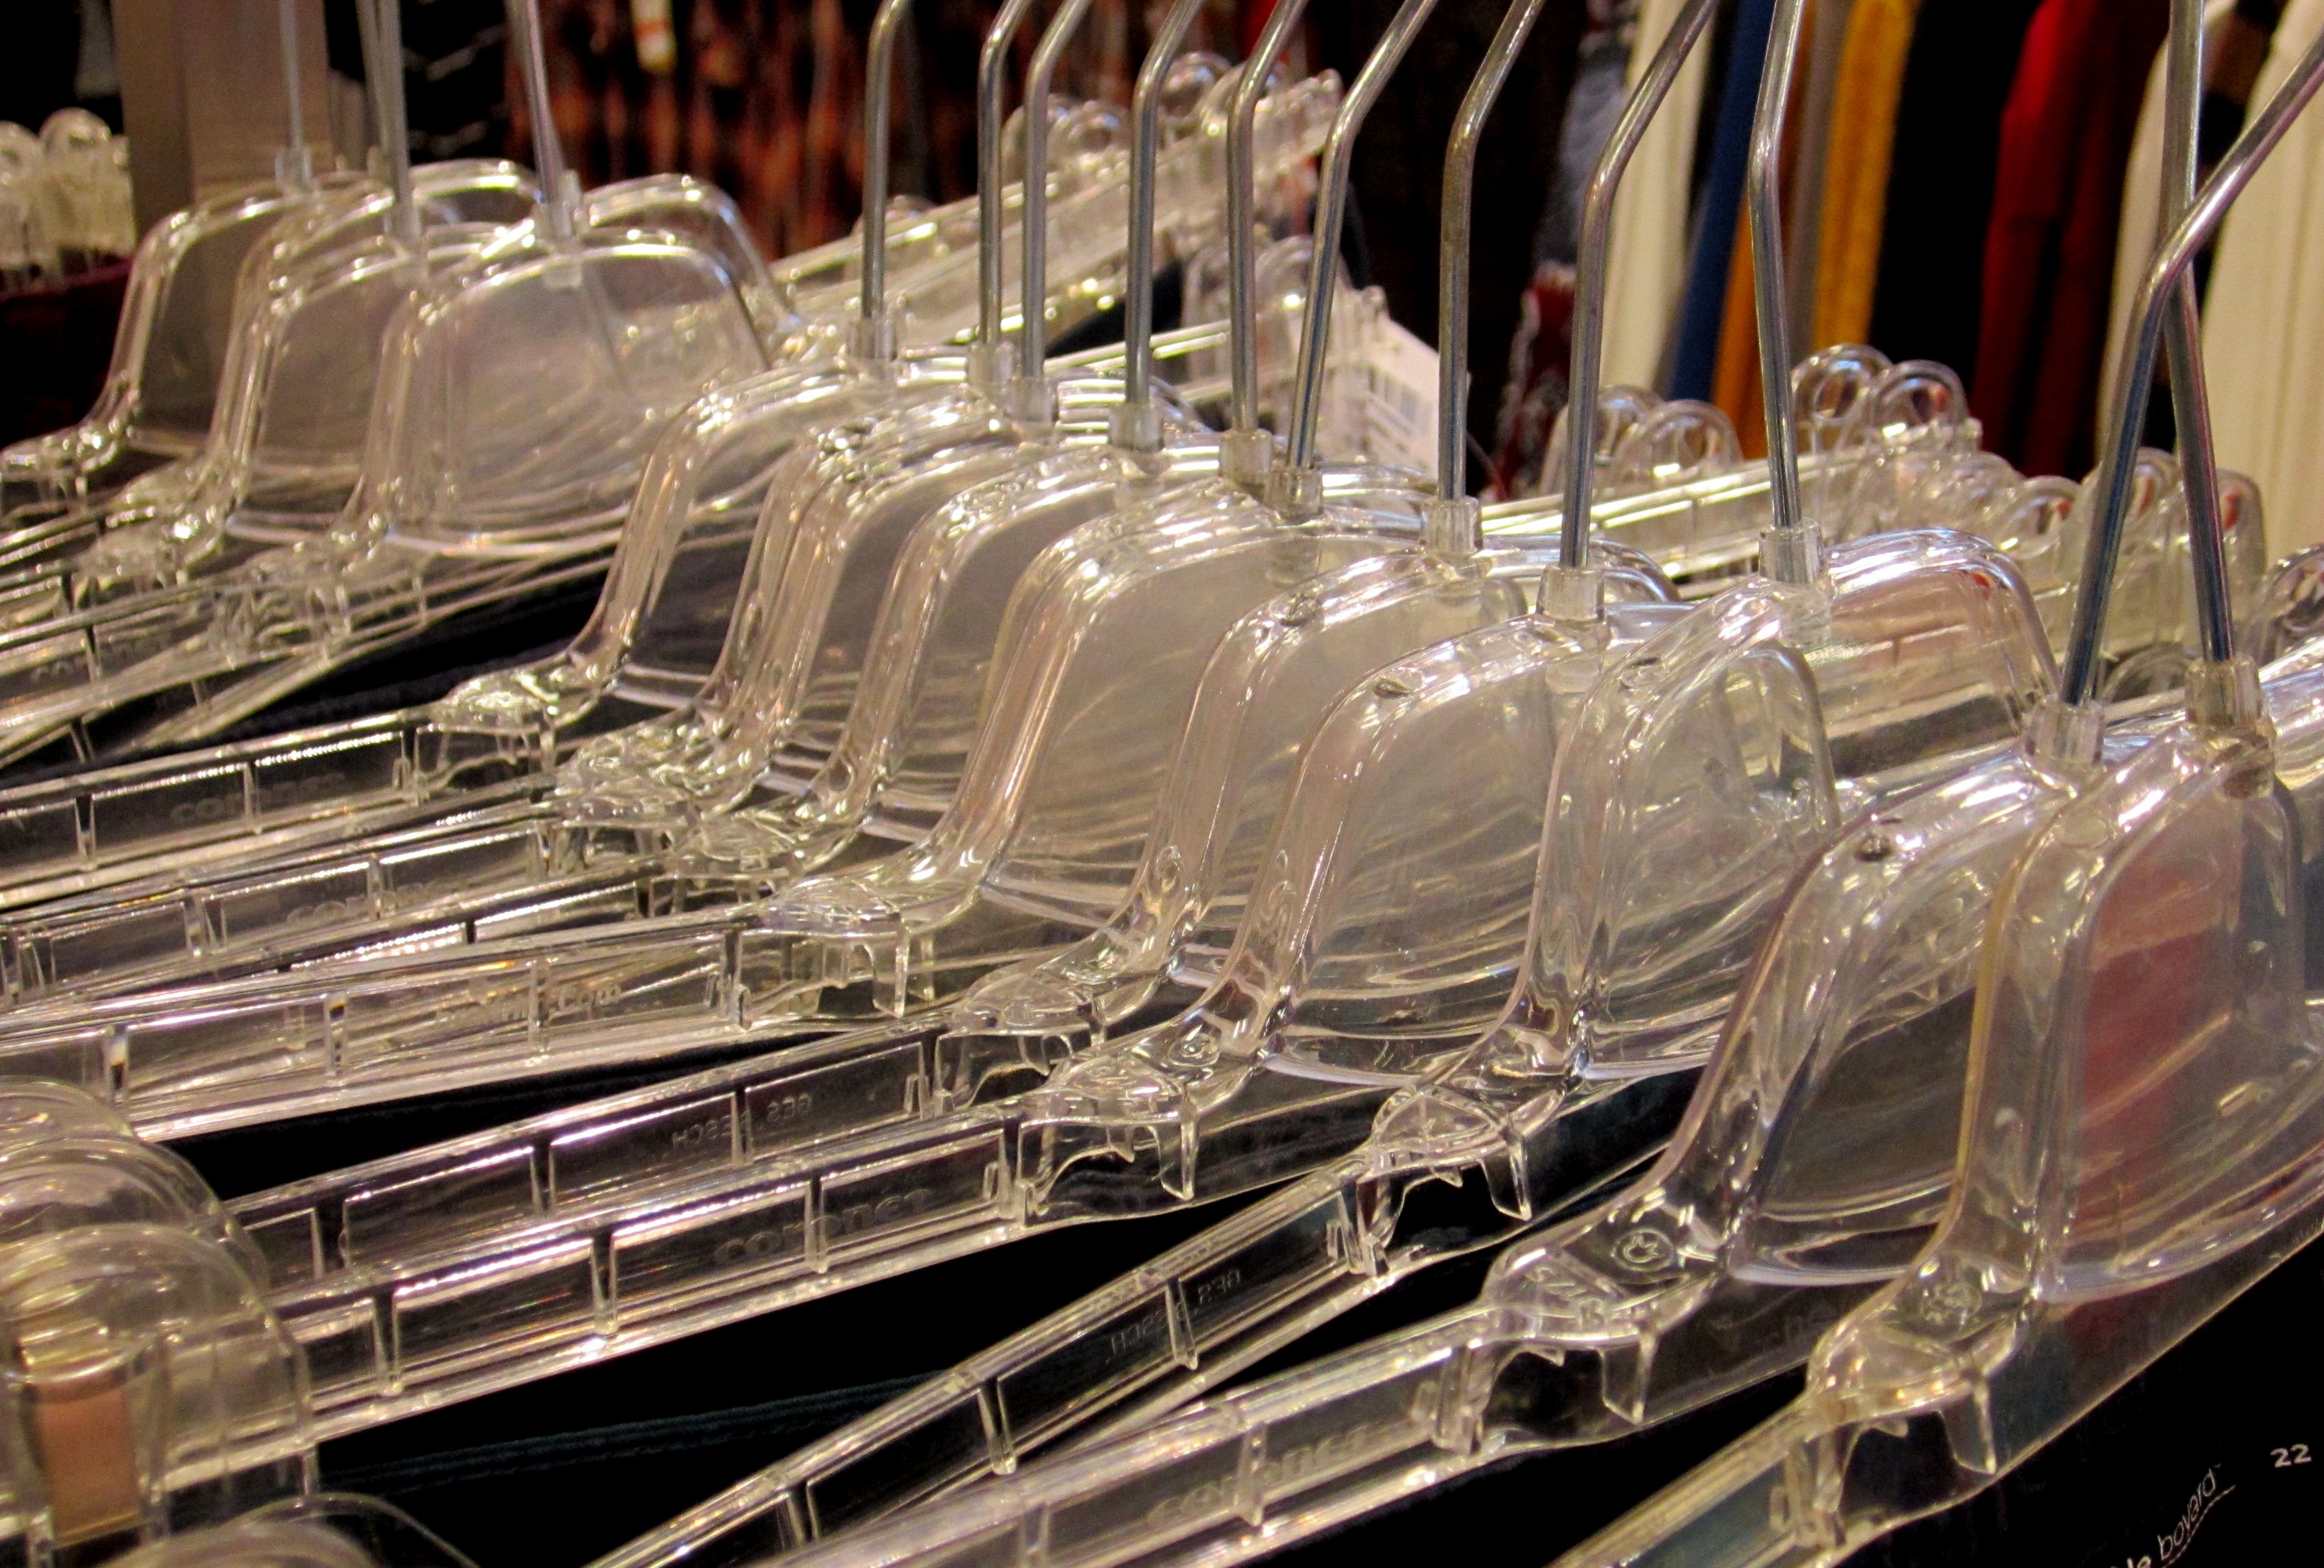
wine, glass, shopping, wardrobe, hang, dresses, sort, ironing, coat hanger